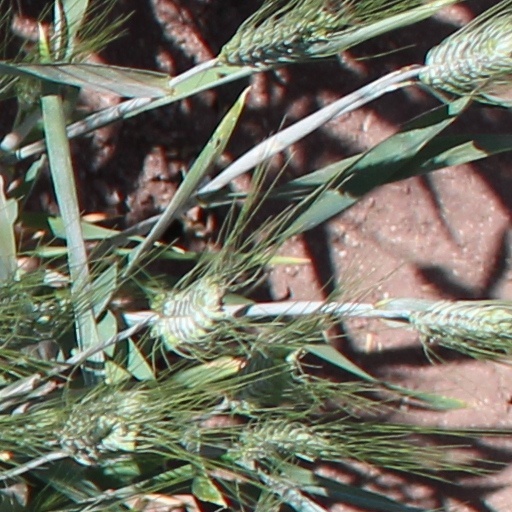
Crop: wheat